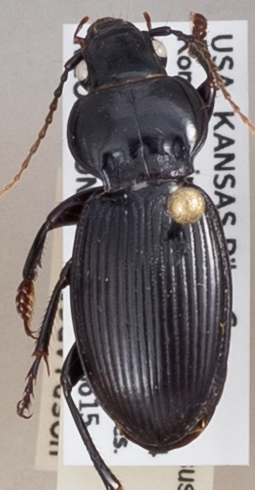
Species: Cyclotrachelus sodalis colossus
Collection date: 2020-06-15
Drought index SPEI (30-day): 0.142
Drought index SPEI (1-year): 1.038
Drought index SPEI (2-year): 1.69